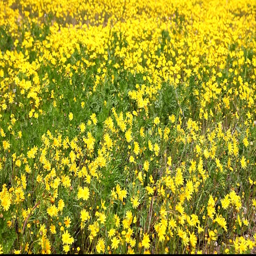
blossoming yellow flowers in the spring